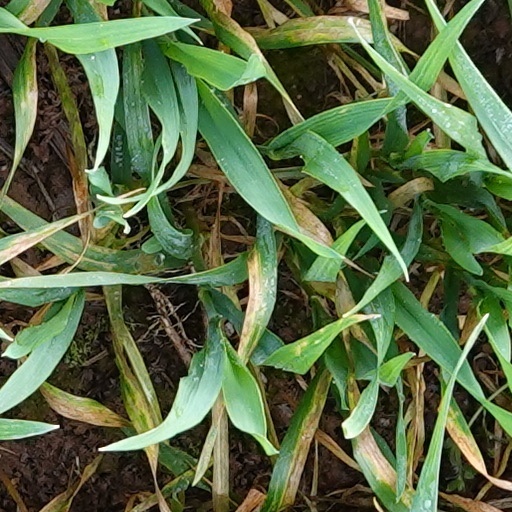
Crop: wheat